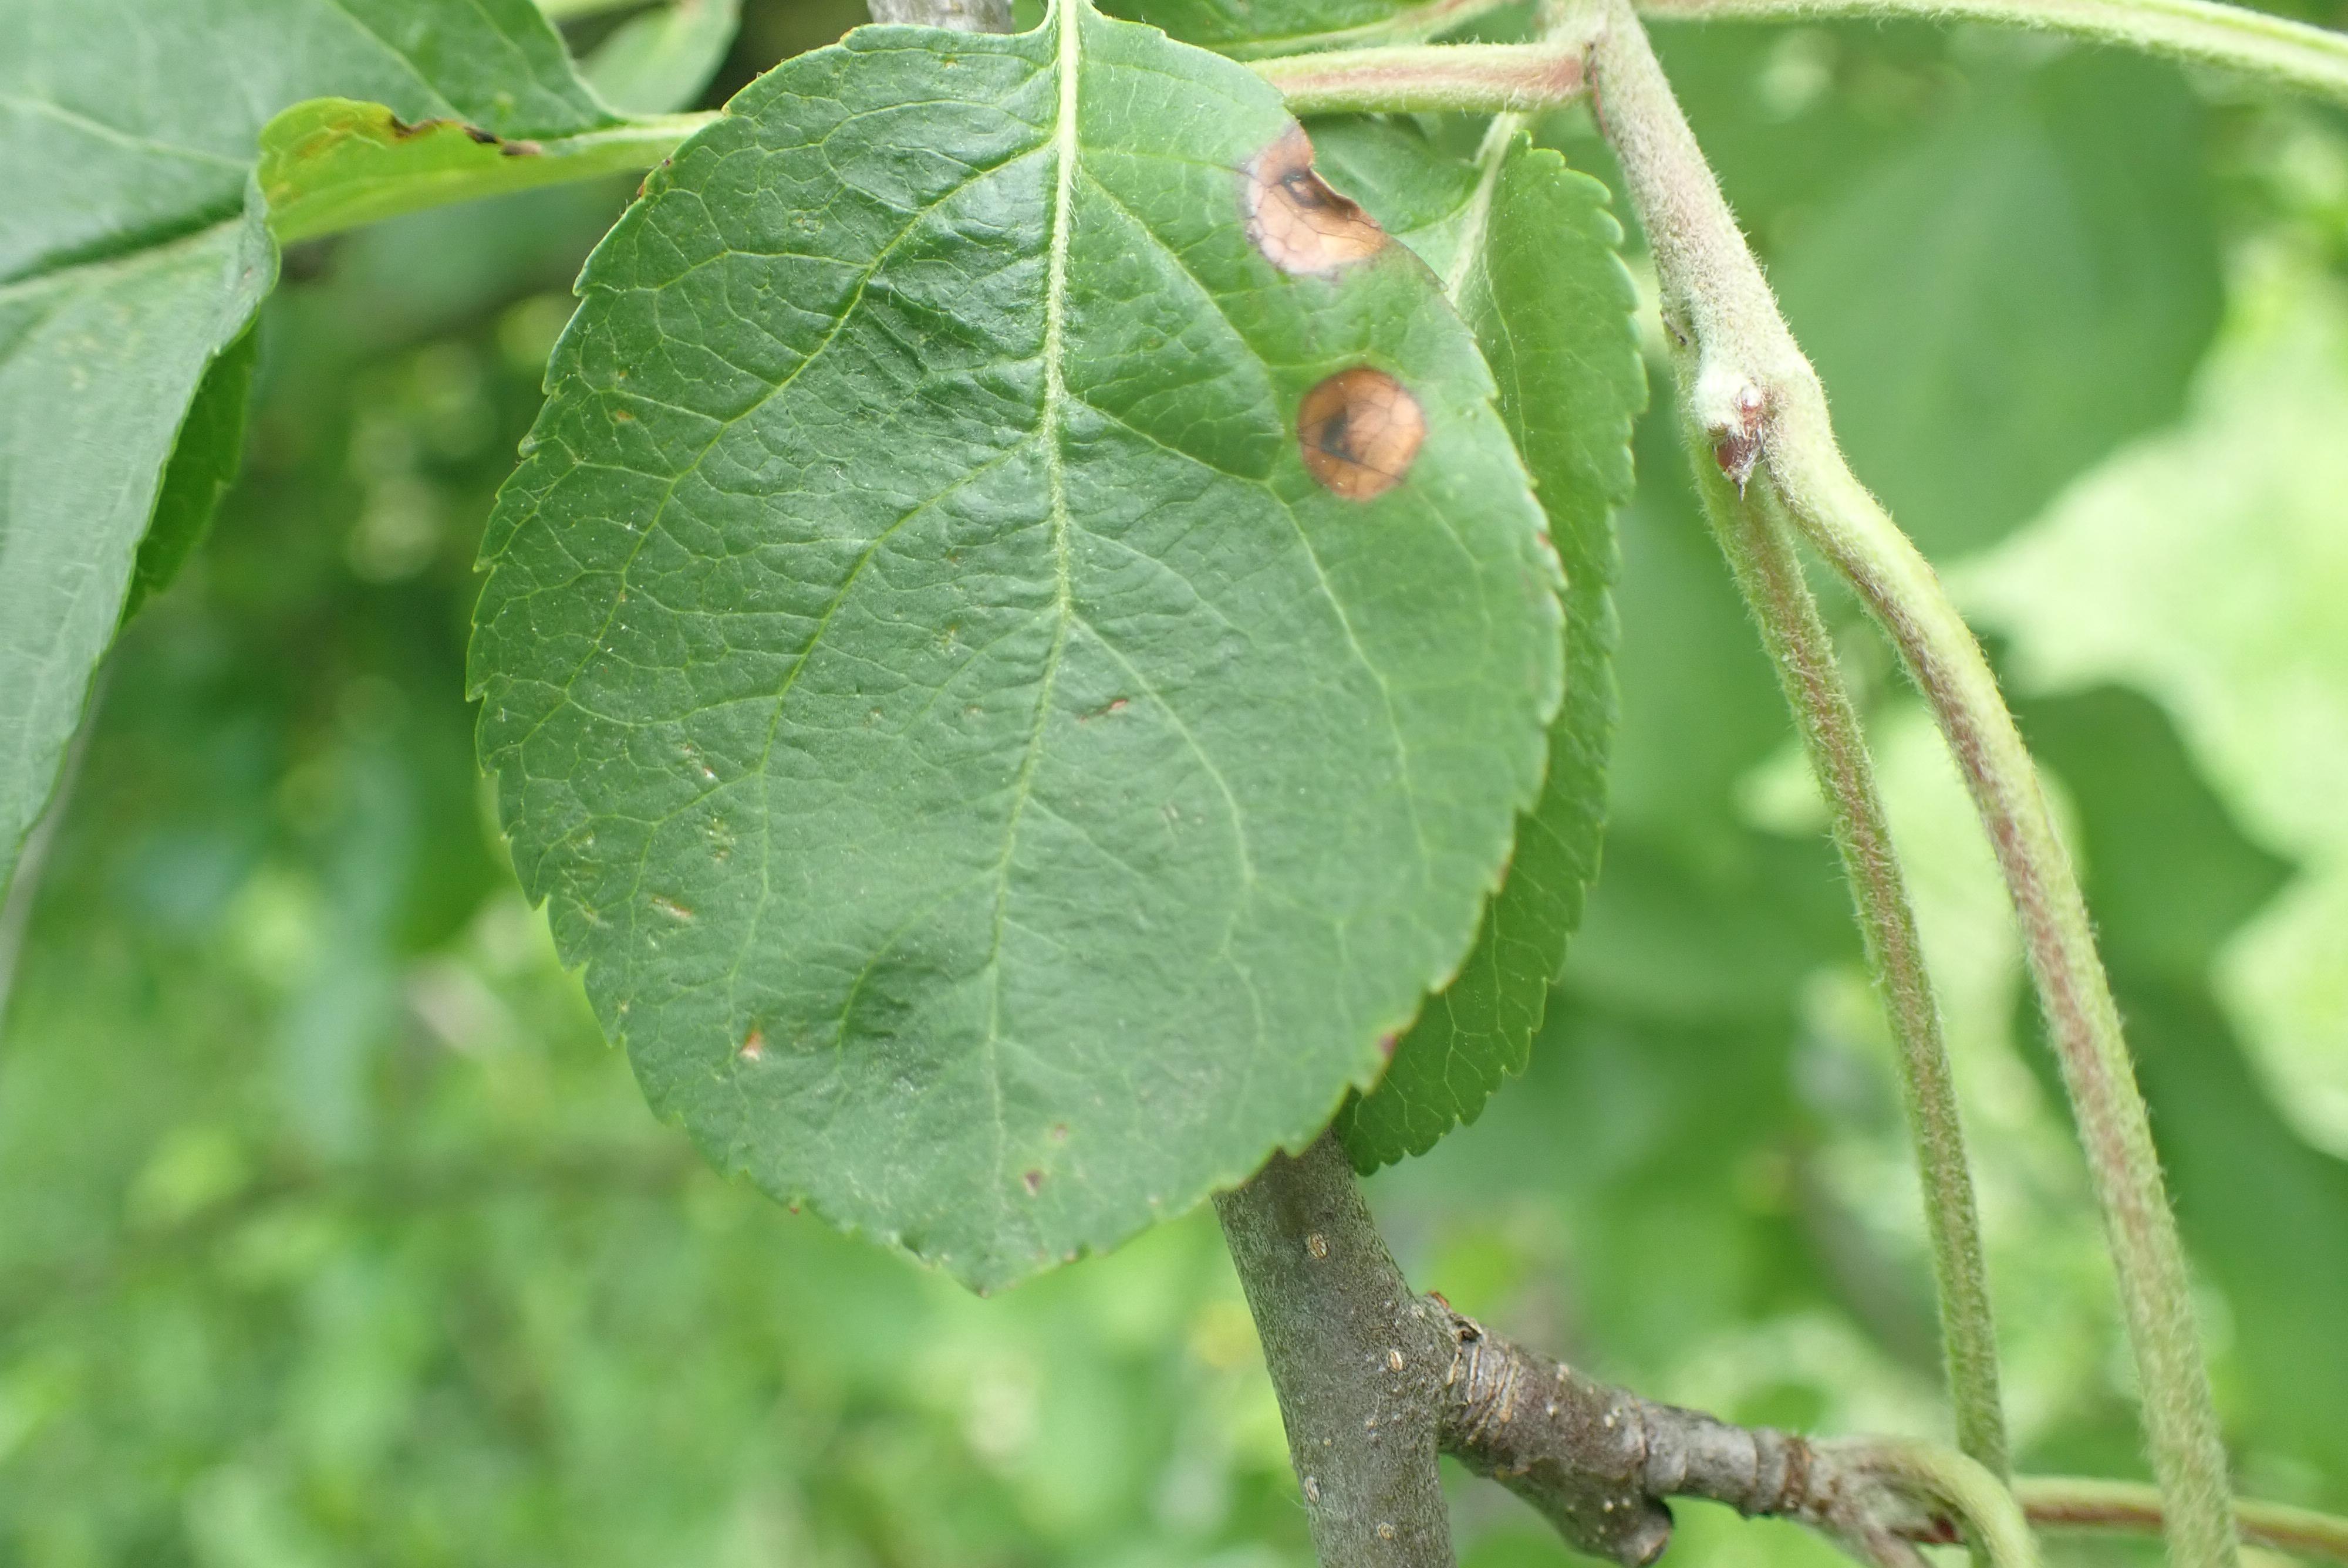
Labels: frog_eye_leaf_spot